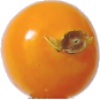
Label: physalis